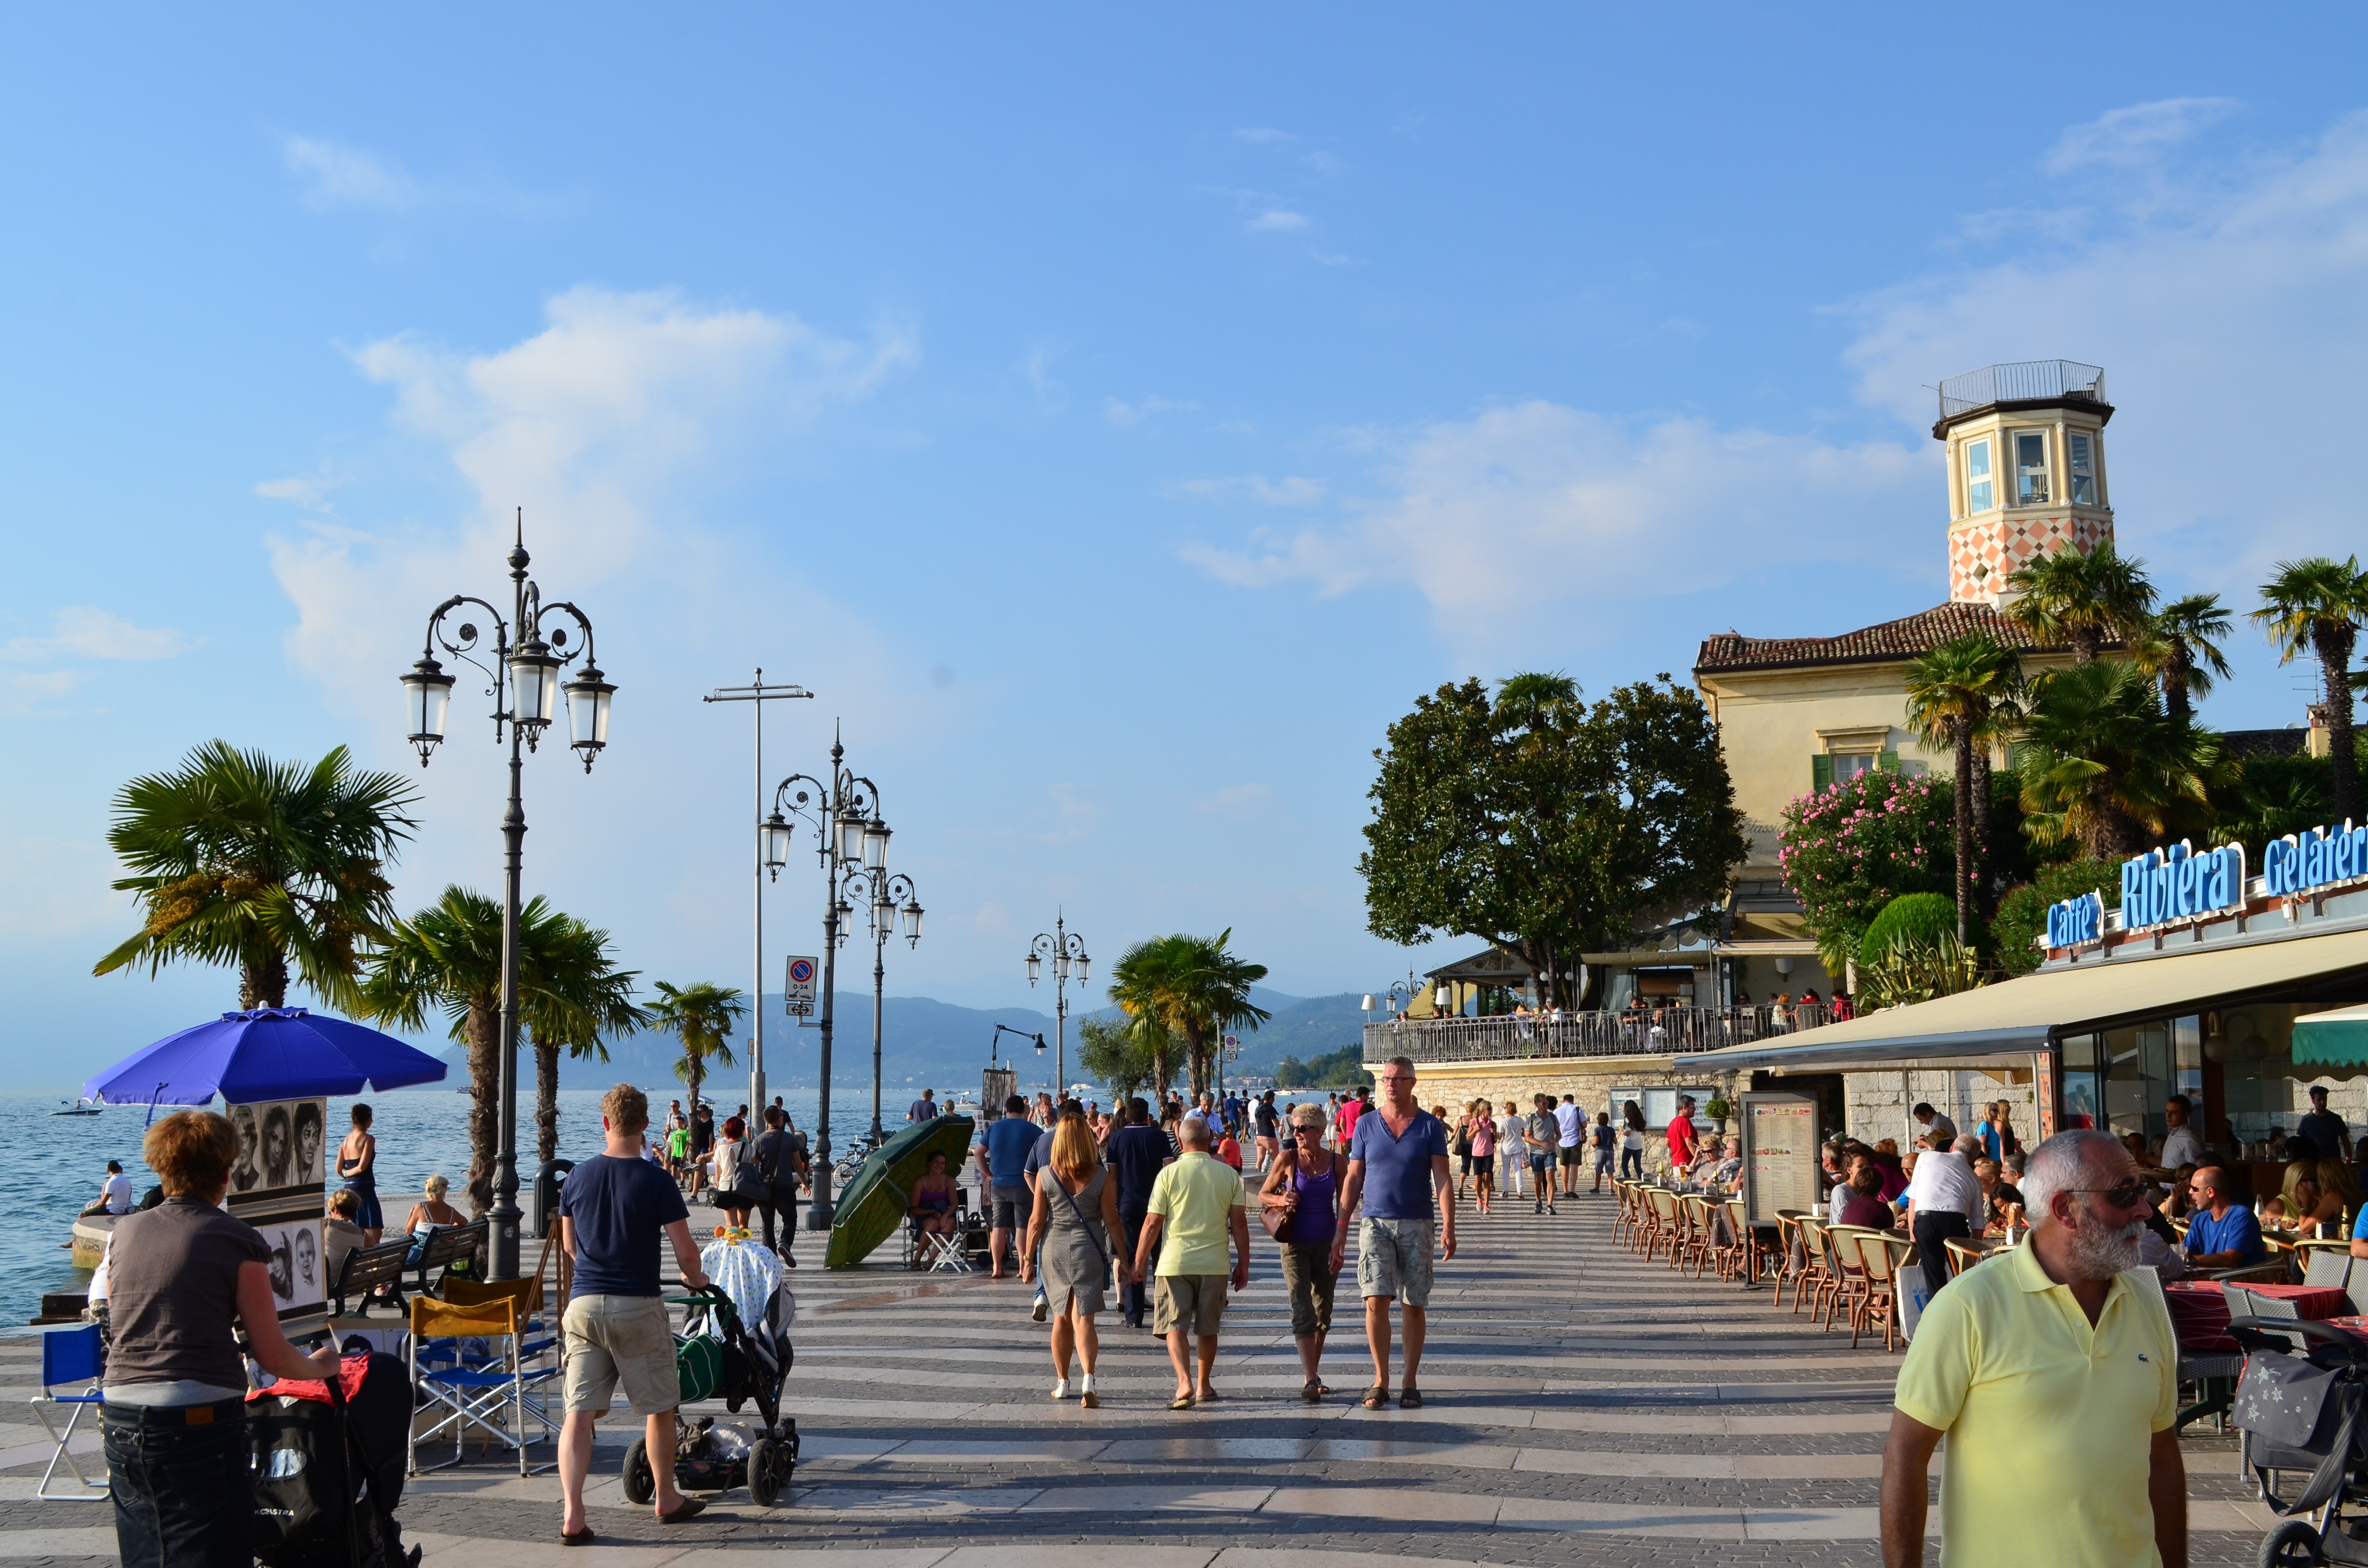
beach, water, boardwalk, lake, town, city, walkway, crowd, downtown, vacation, amusement park, plaza, park, holiday, italy, tourism, garda, resort, tourists, town square, promenade, facades, lazise, human settlement